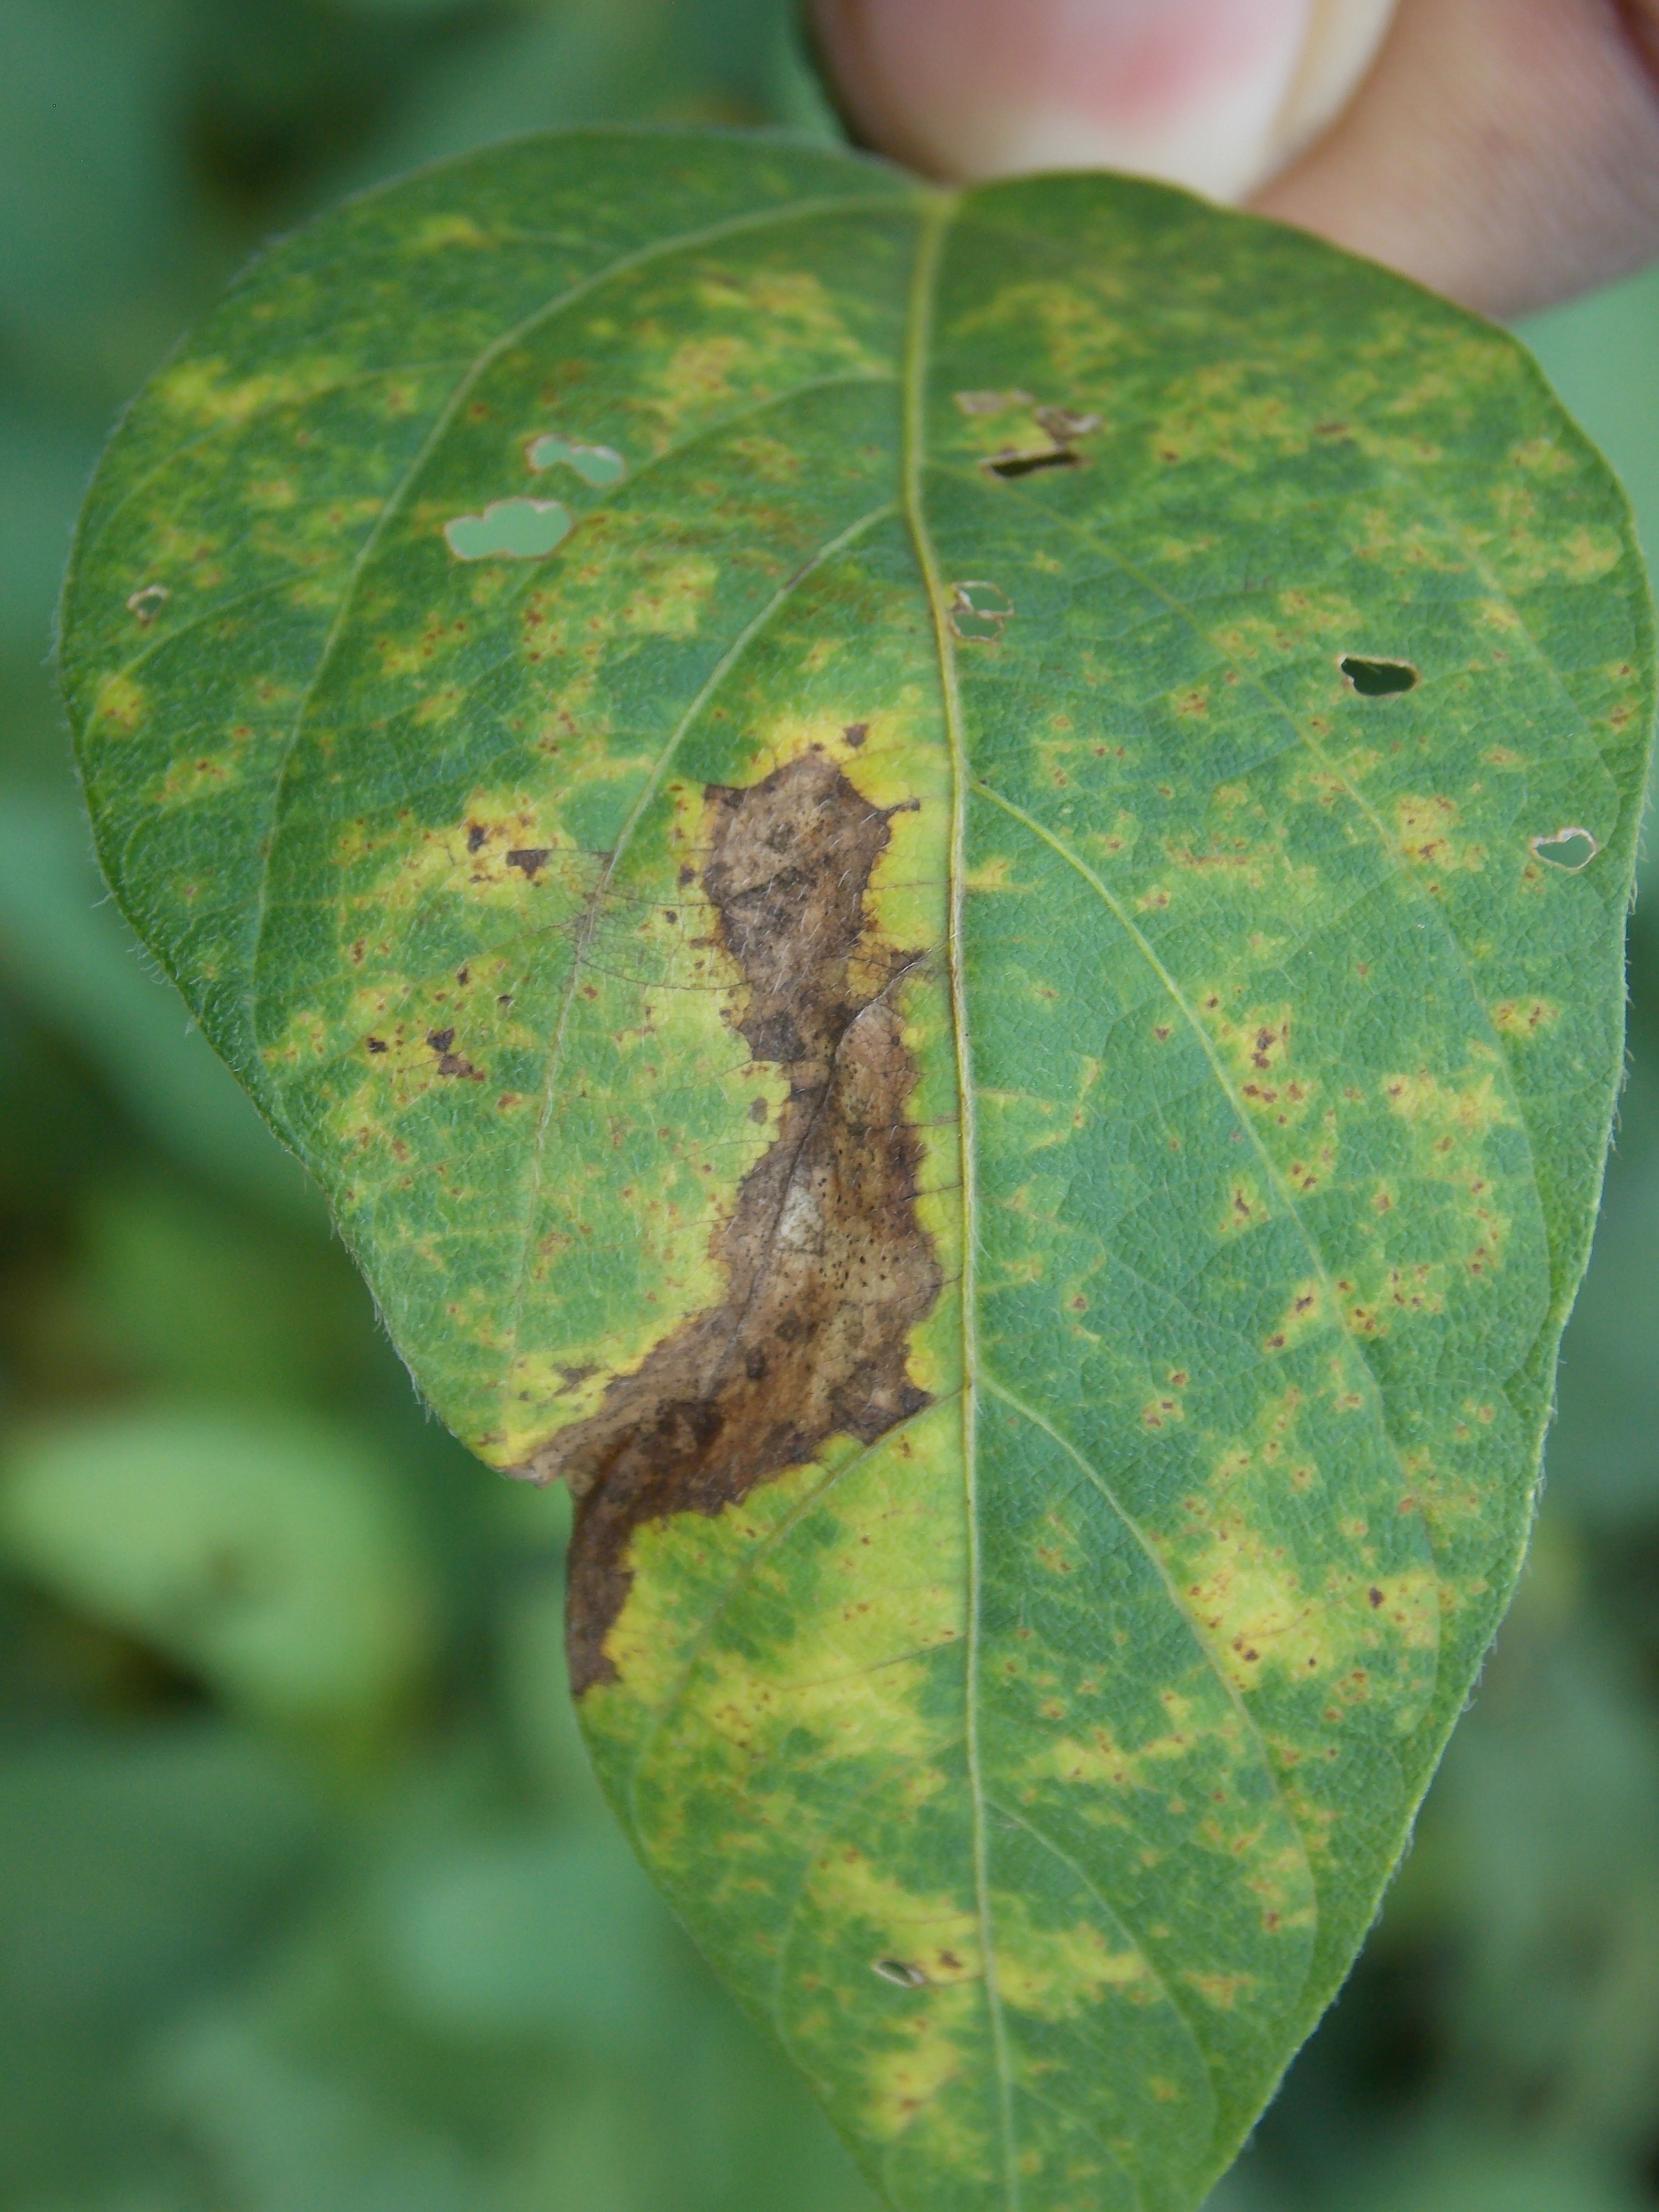
Label: Disease